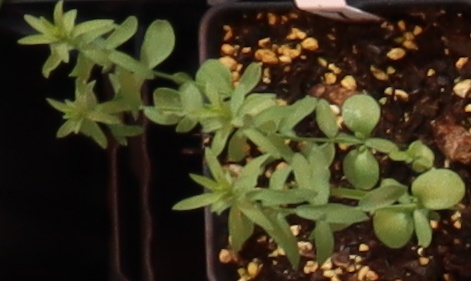
Label: Flax